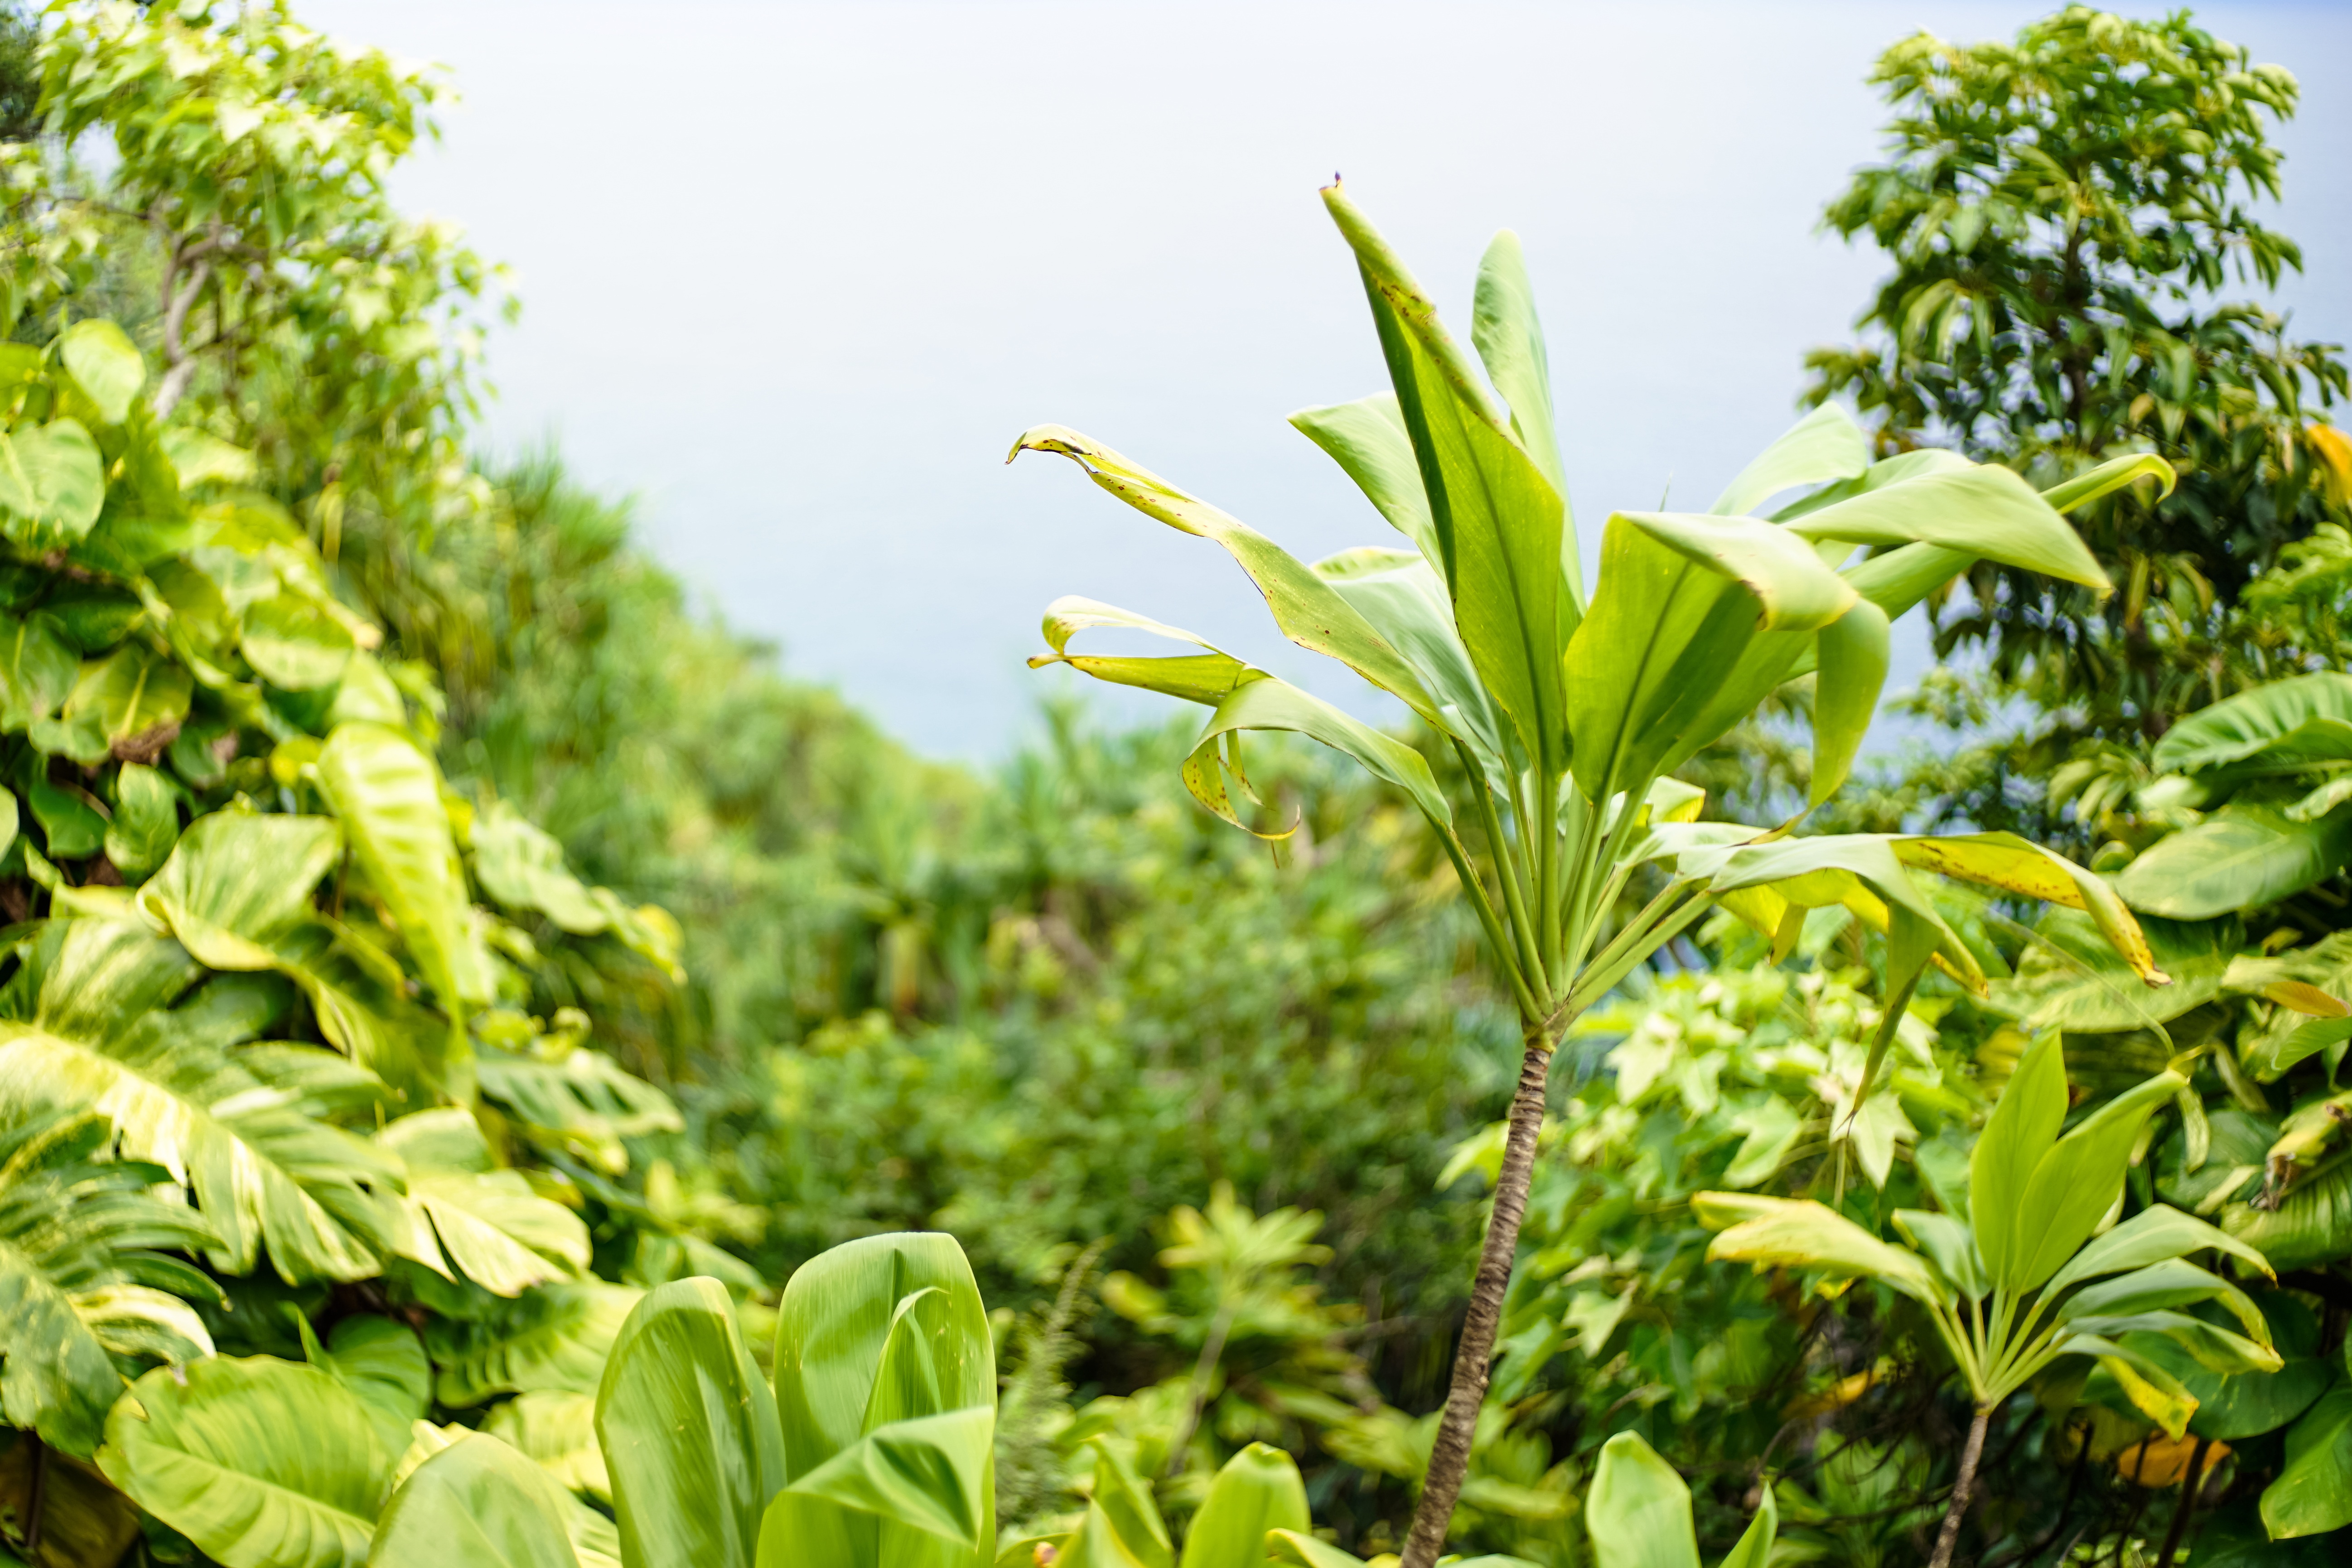
forest, plant, lawn, leaf, flower, green, jungle, produce, botany, garden, flora, vegetation, shrub, rainforest, plantation, habitat, natural environment